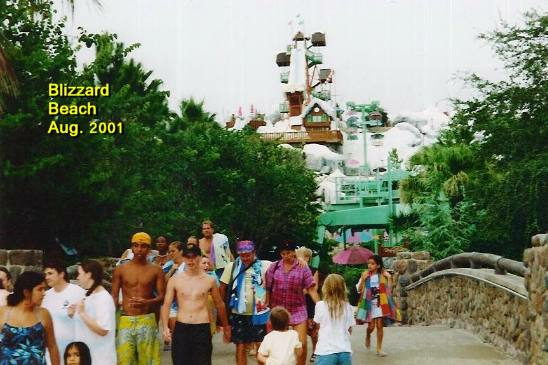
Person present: Yes